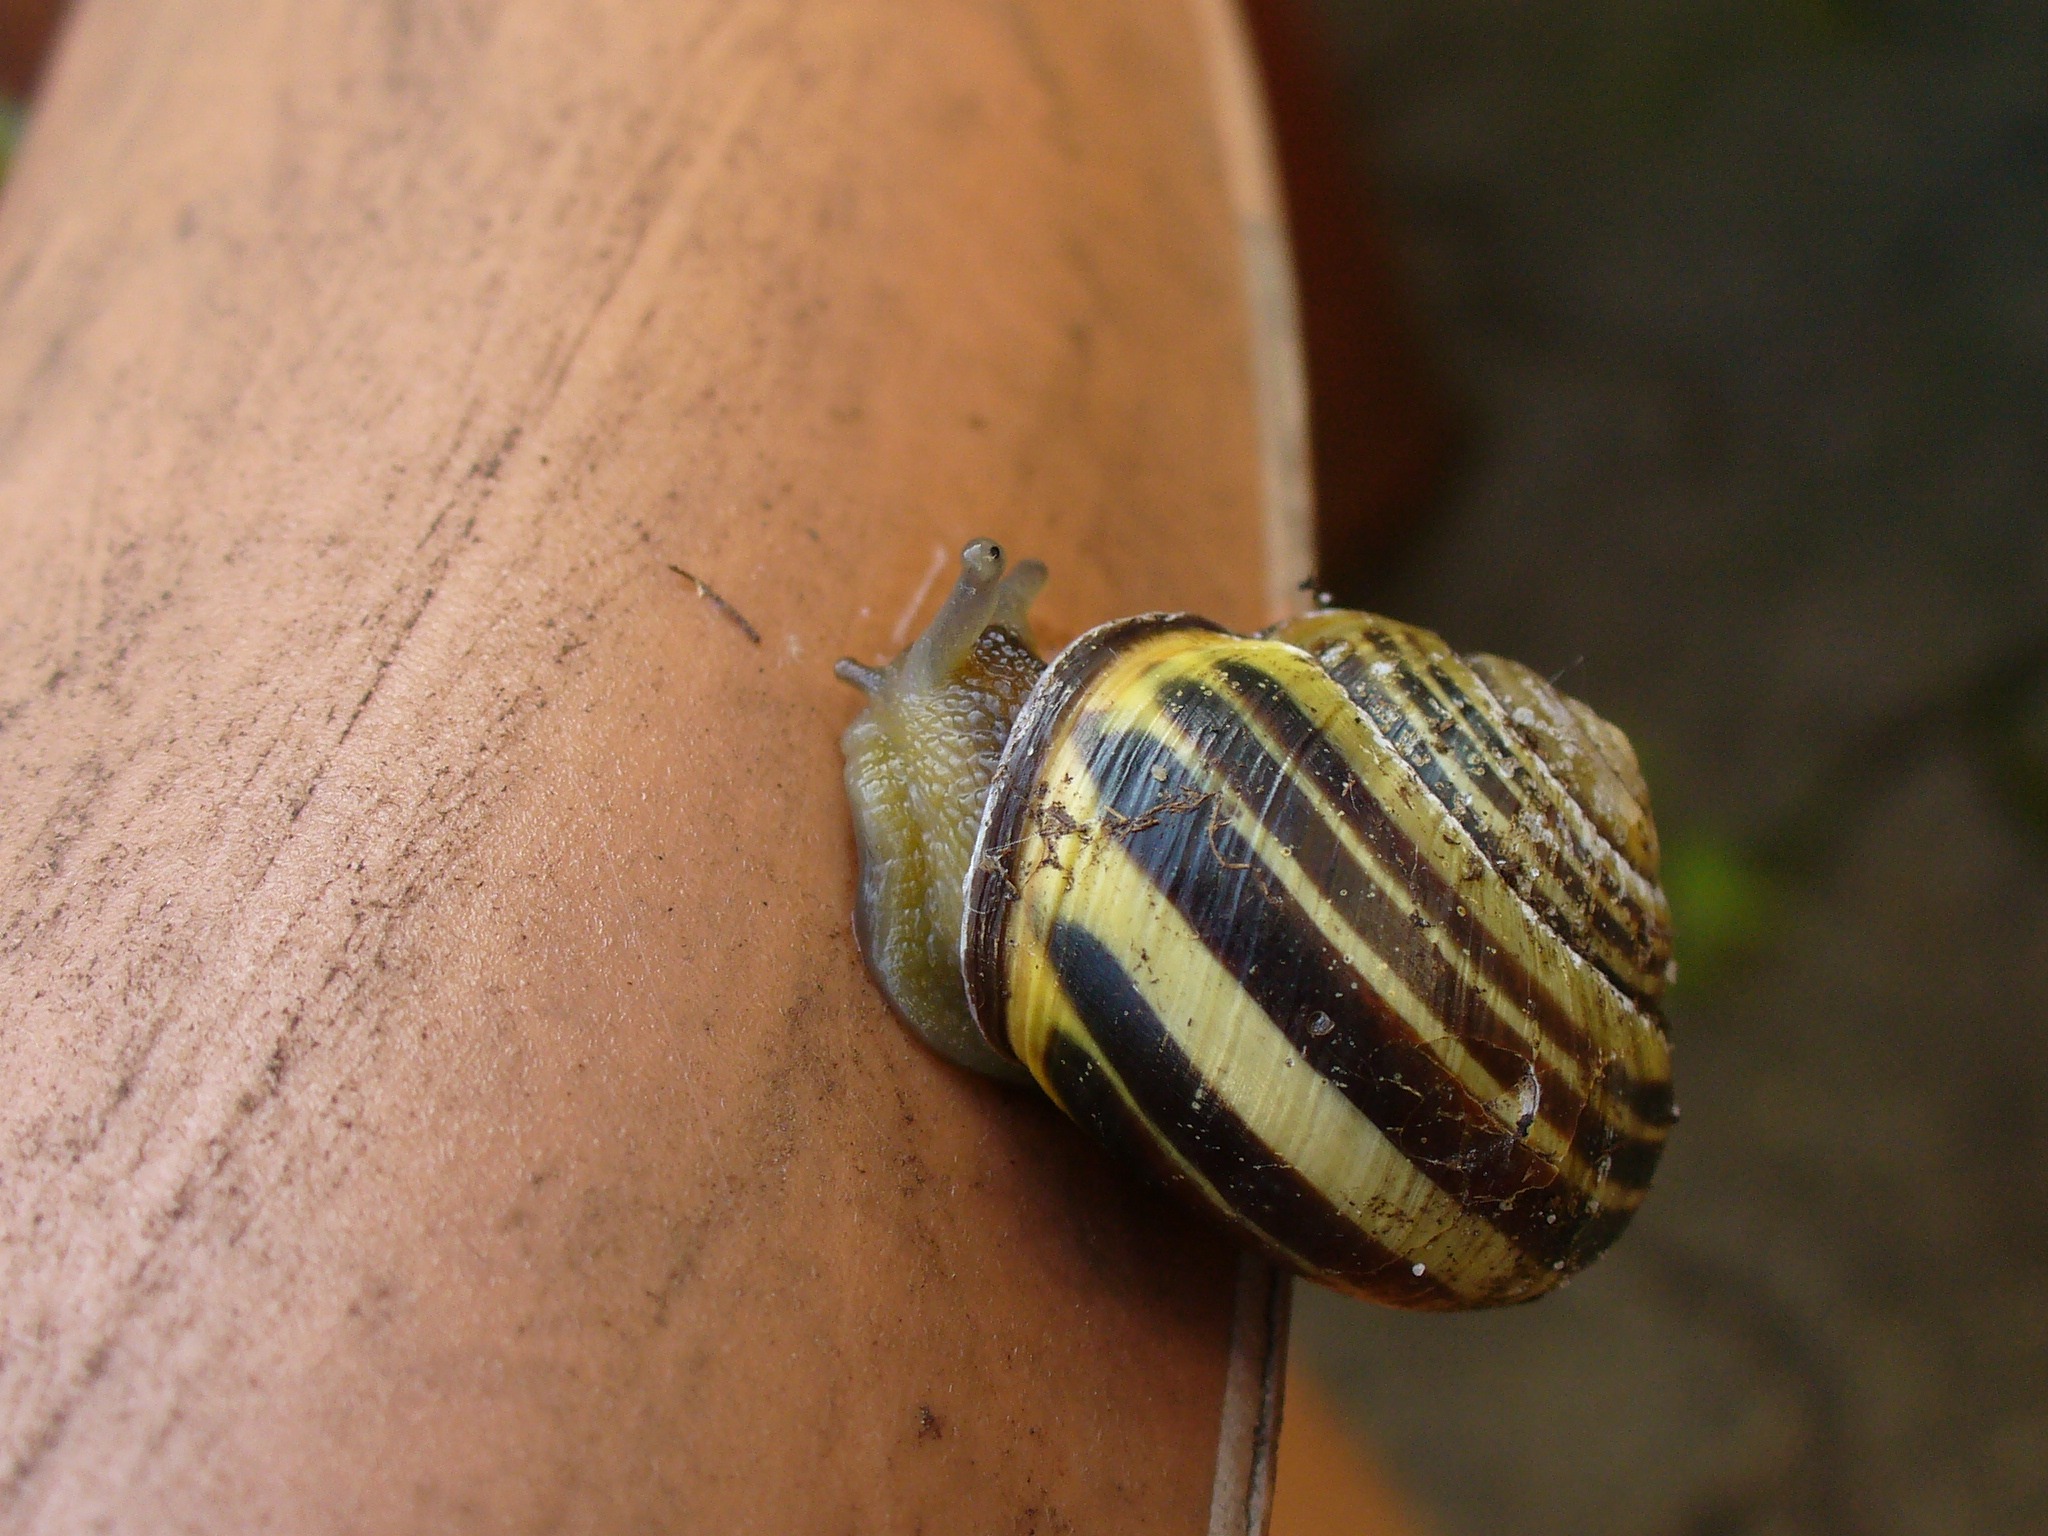
nature, photography, insect, close, fauna, shell, invertebrate, close up, mollusk, snail, animals, escargots, macro photography, slowly, snail shell, sea snail, plant stem, snails and slugs